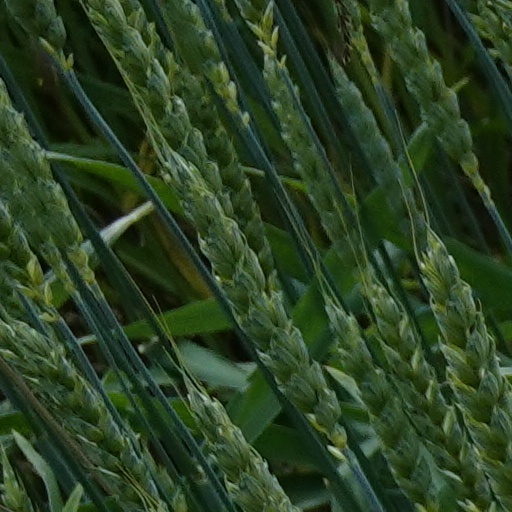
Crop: wheat